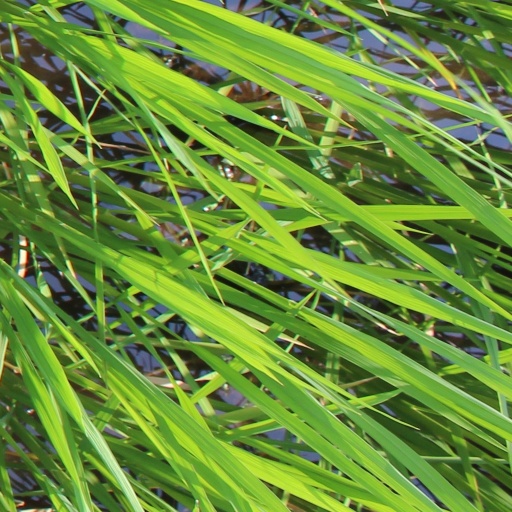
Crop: rice